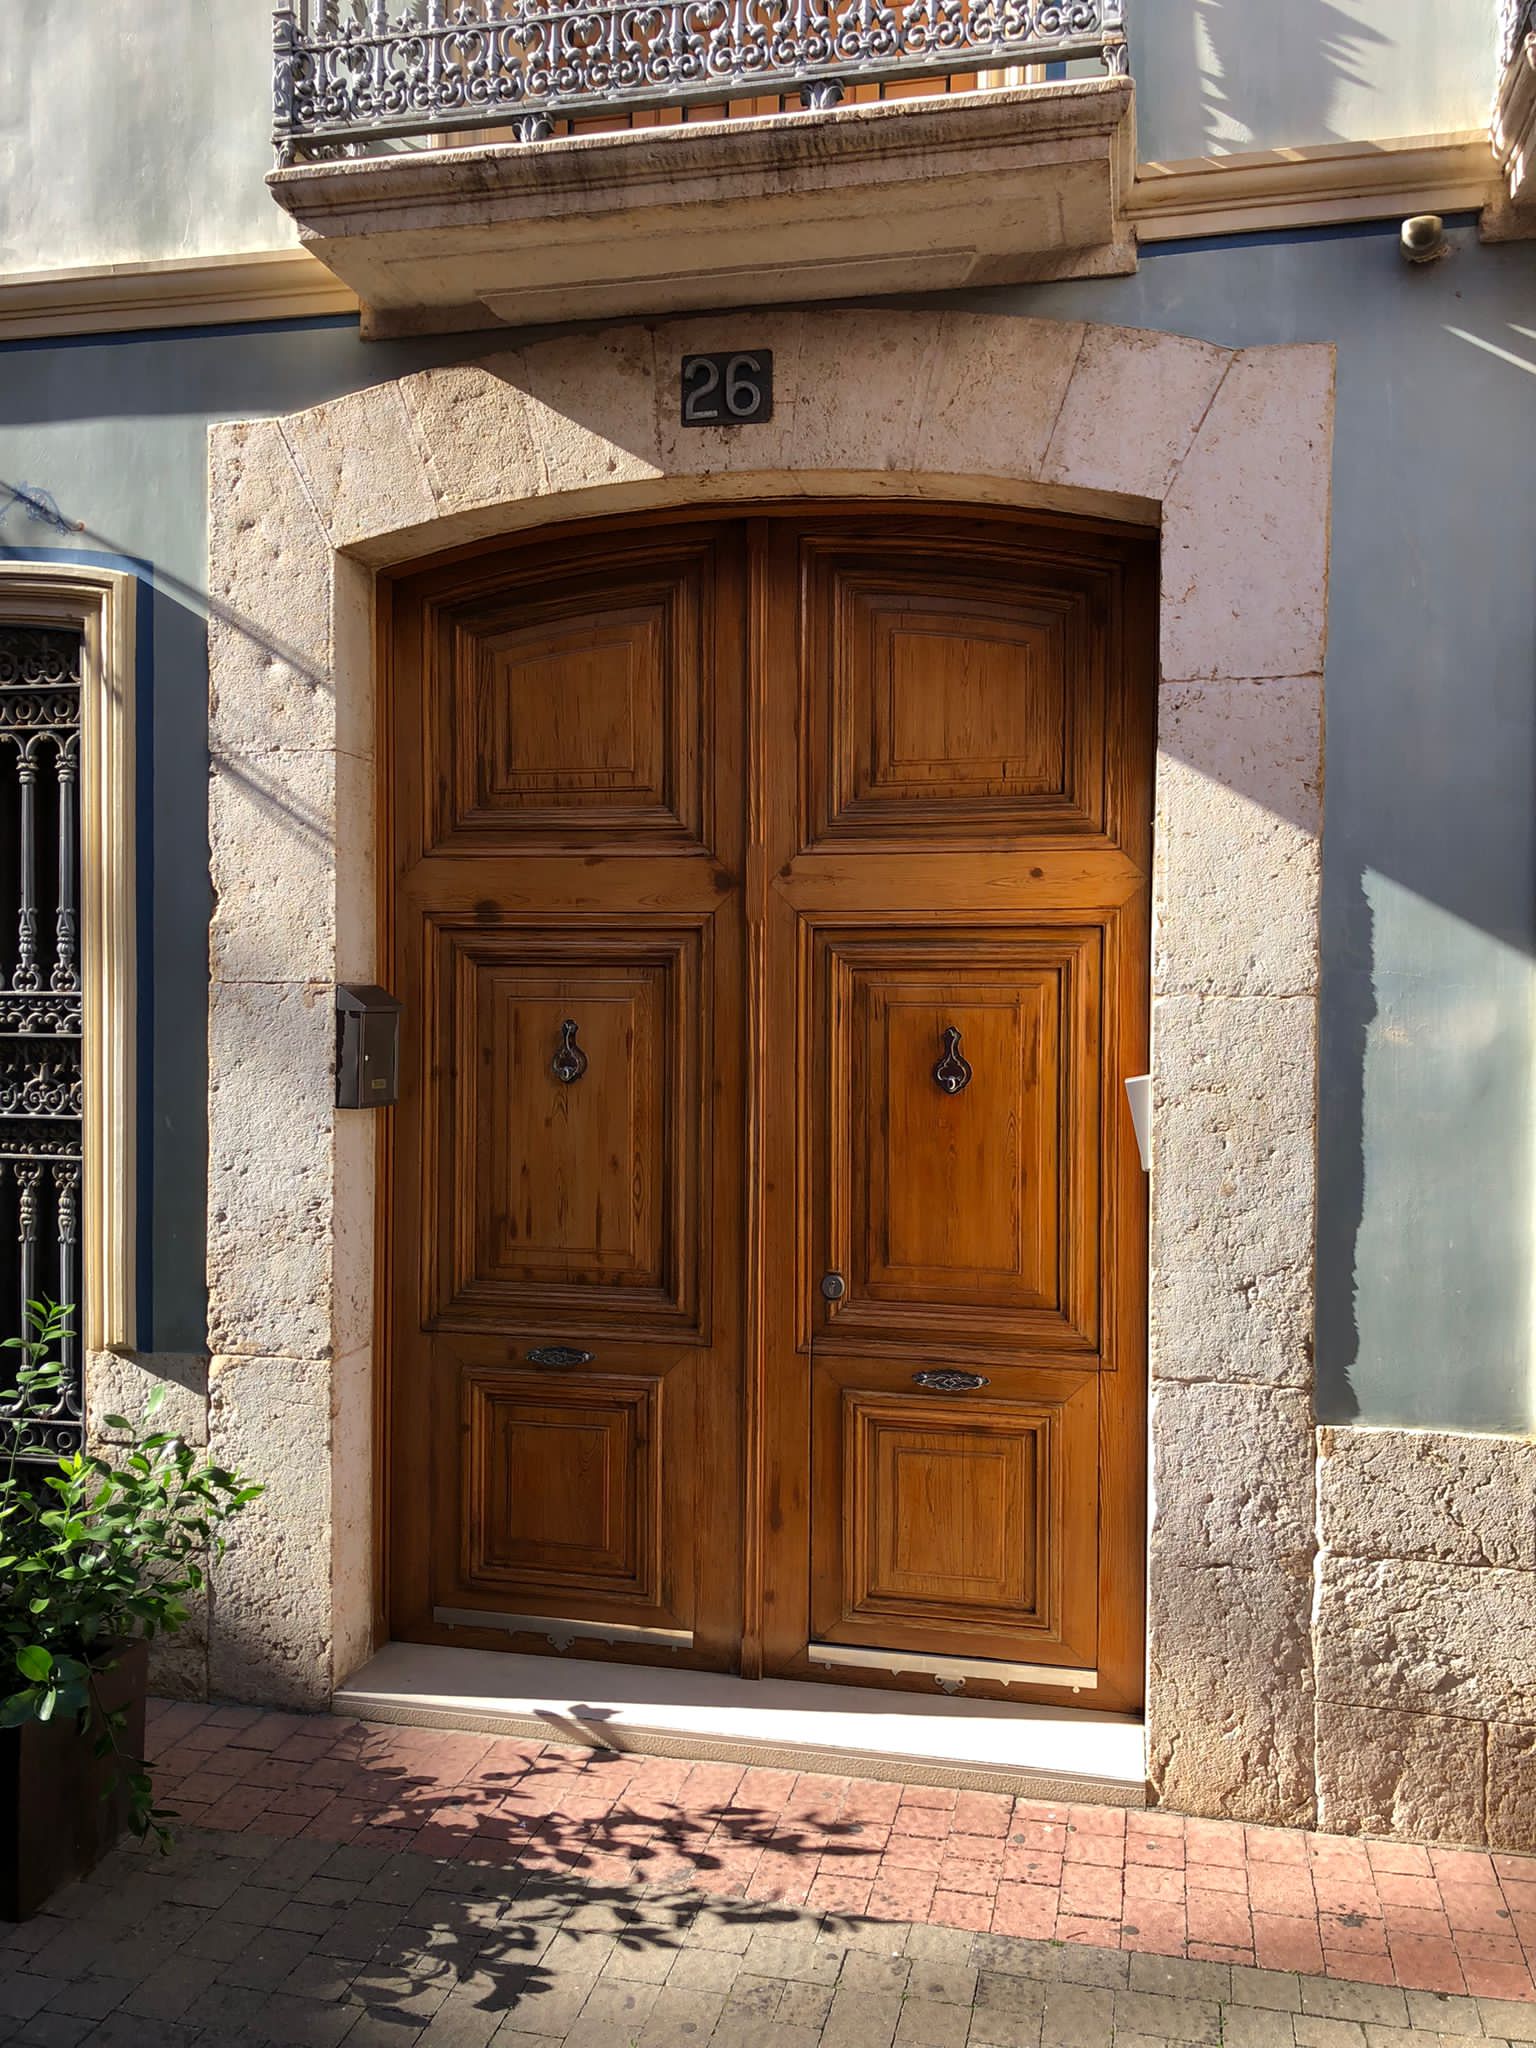
house, brown, property, plant, building, window, door, fixture, azure, wood, lighting, architecture, brick, home door, wall, Material property, wood stain, rectangle, facade, real estate, Tints and shades, hardwood, brickwork, symmetry, beauty, tree, arch, pattern, road surface, street, metal, home, molding, town, flooring, room, gate, concrete, font, shadow, landscape, siding, door handle, glass, carving, daylighting, winter